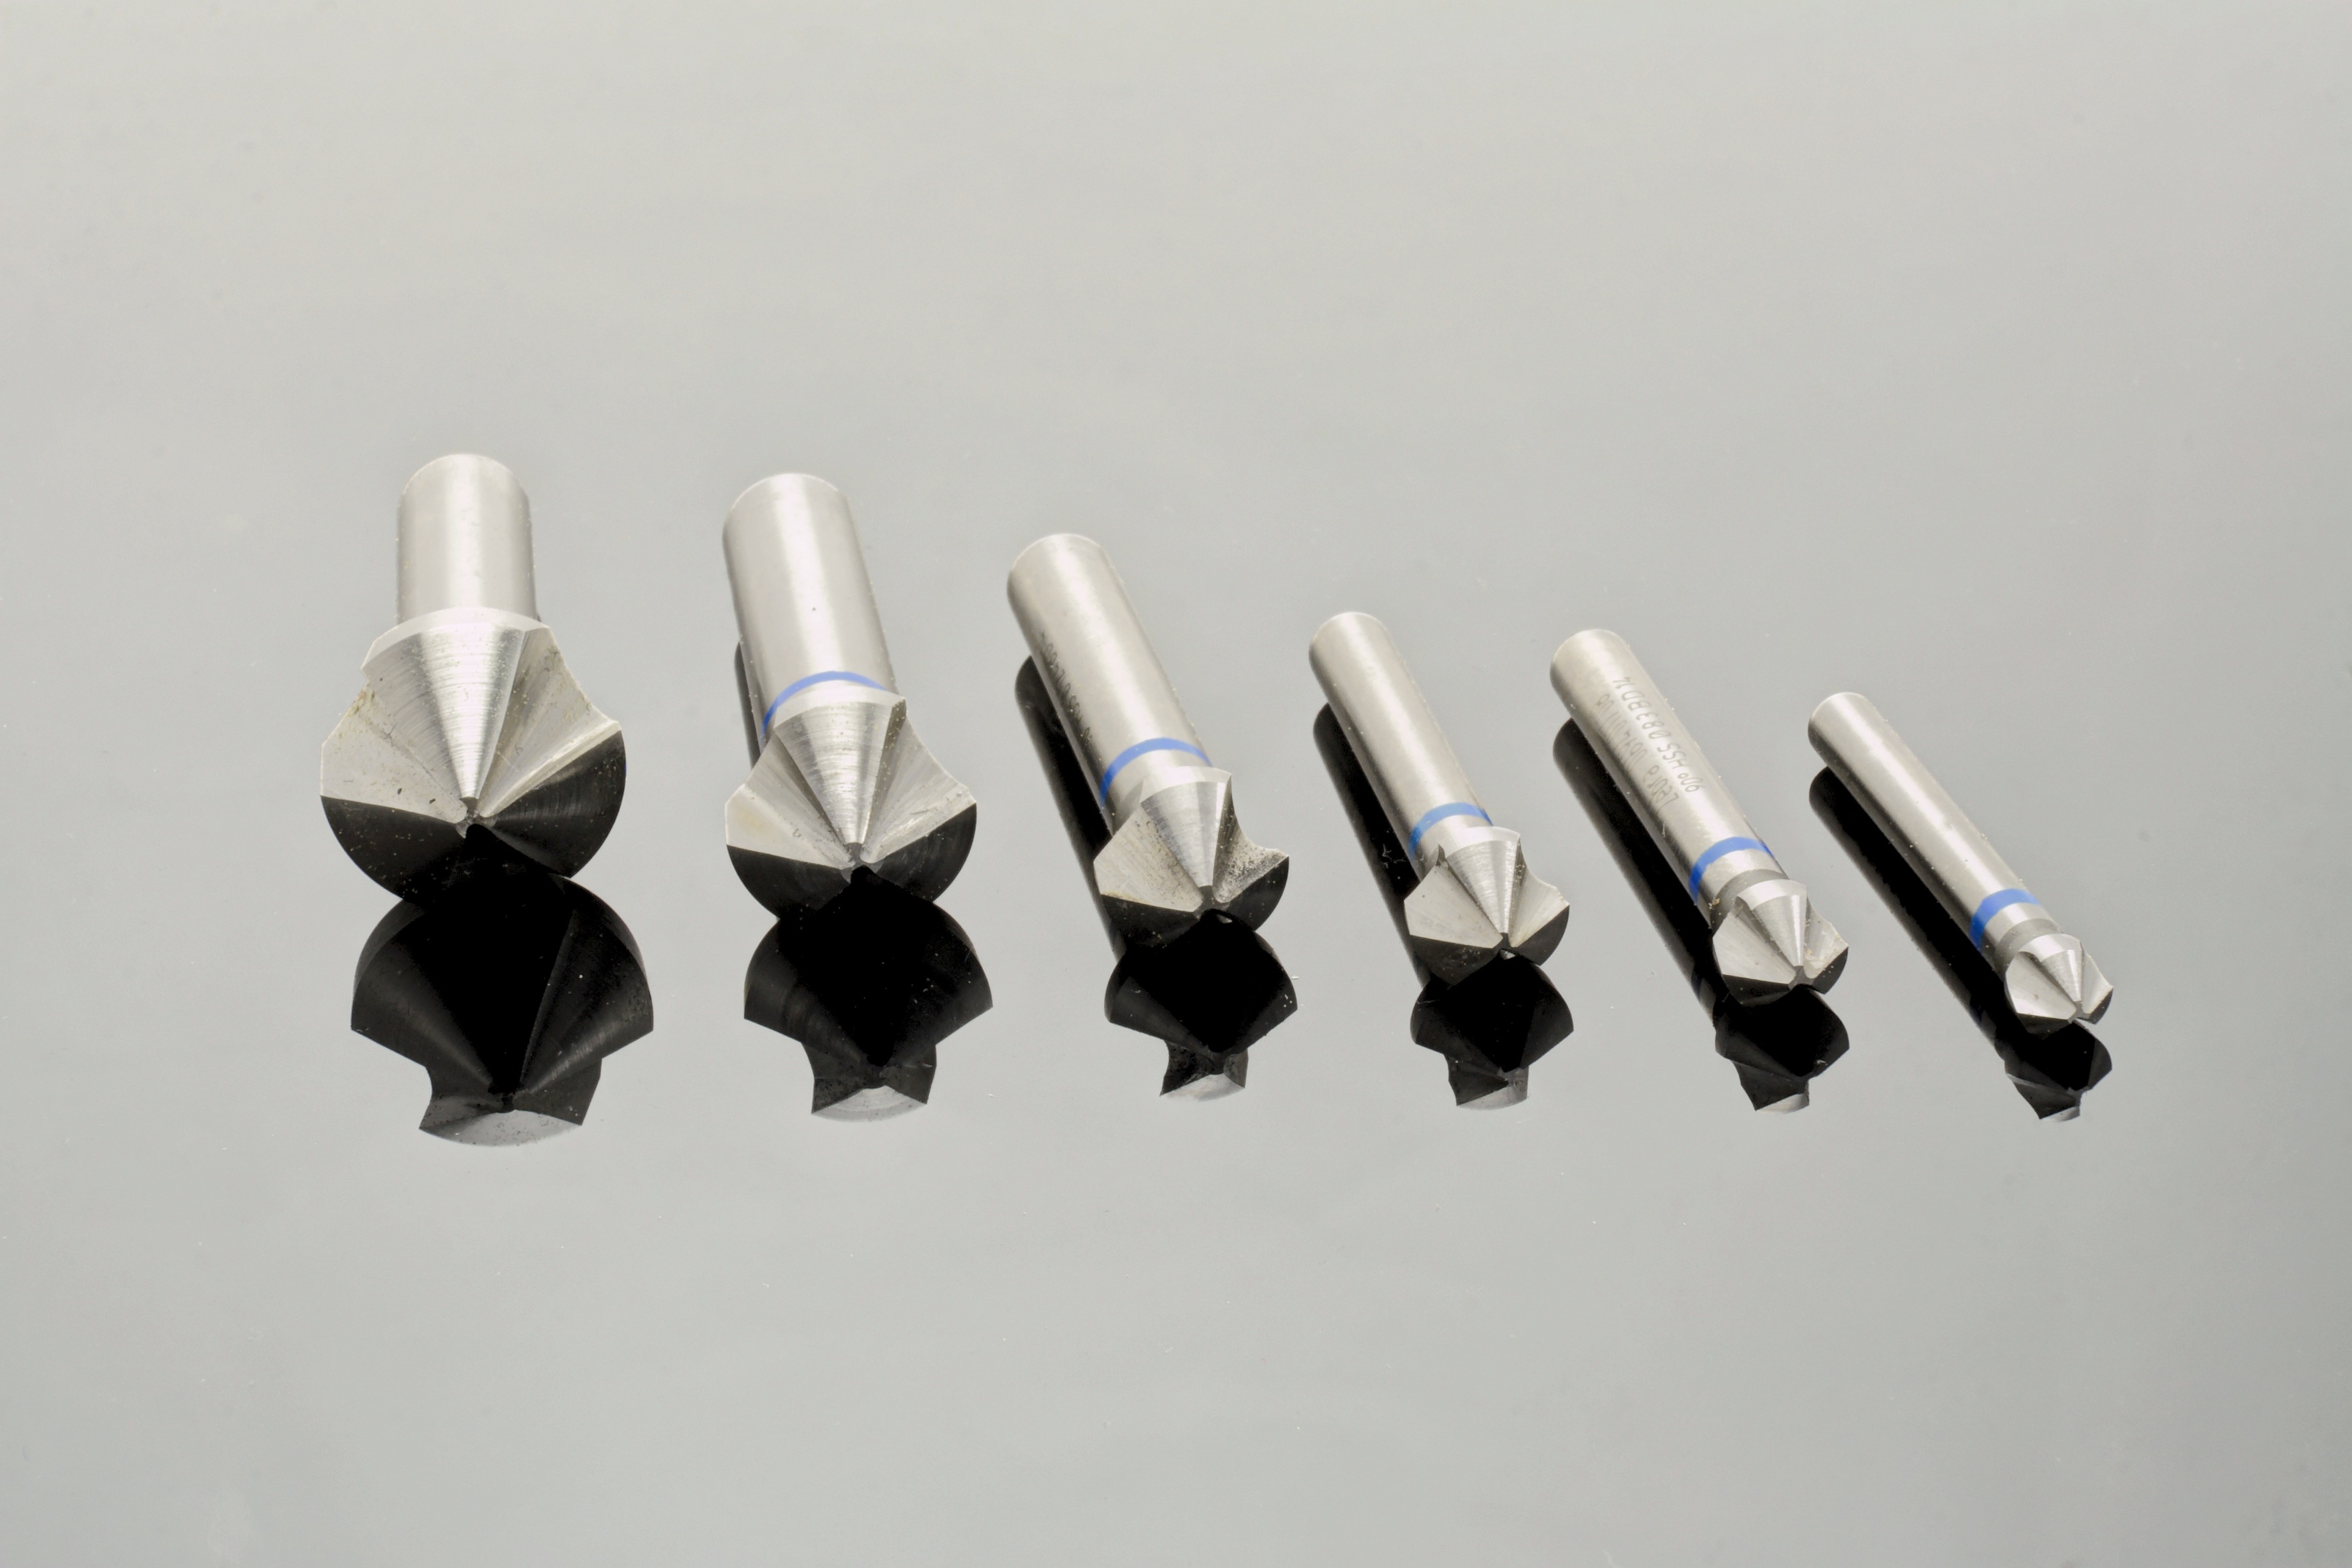
hand, tool, workshop, metal, craft, lighting, product, light fixture, iron, hss, mechanic, faceplate, countersink, gun accessory, milling cutters, deburring